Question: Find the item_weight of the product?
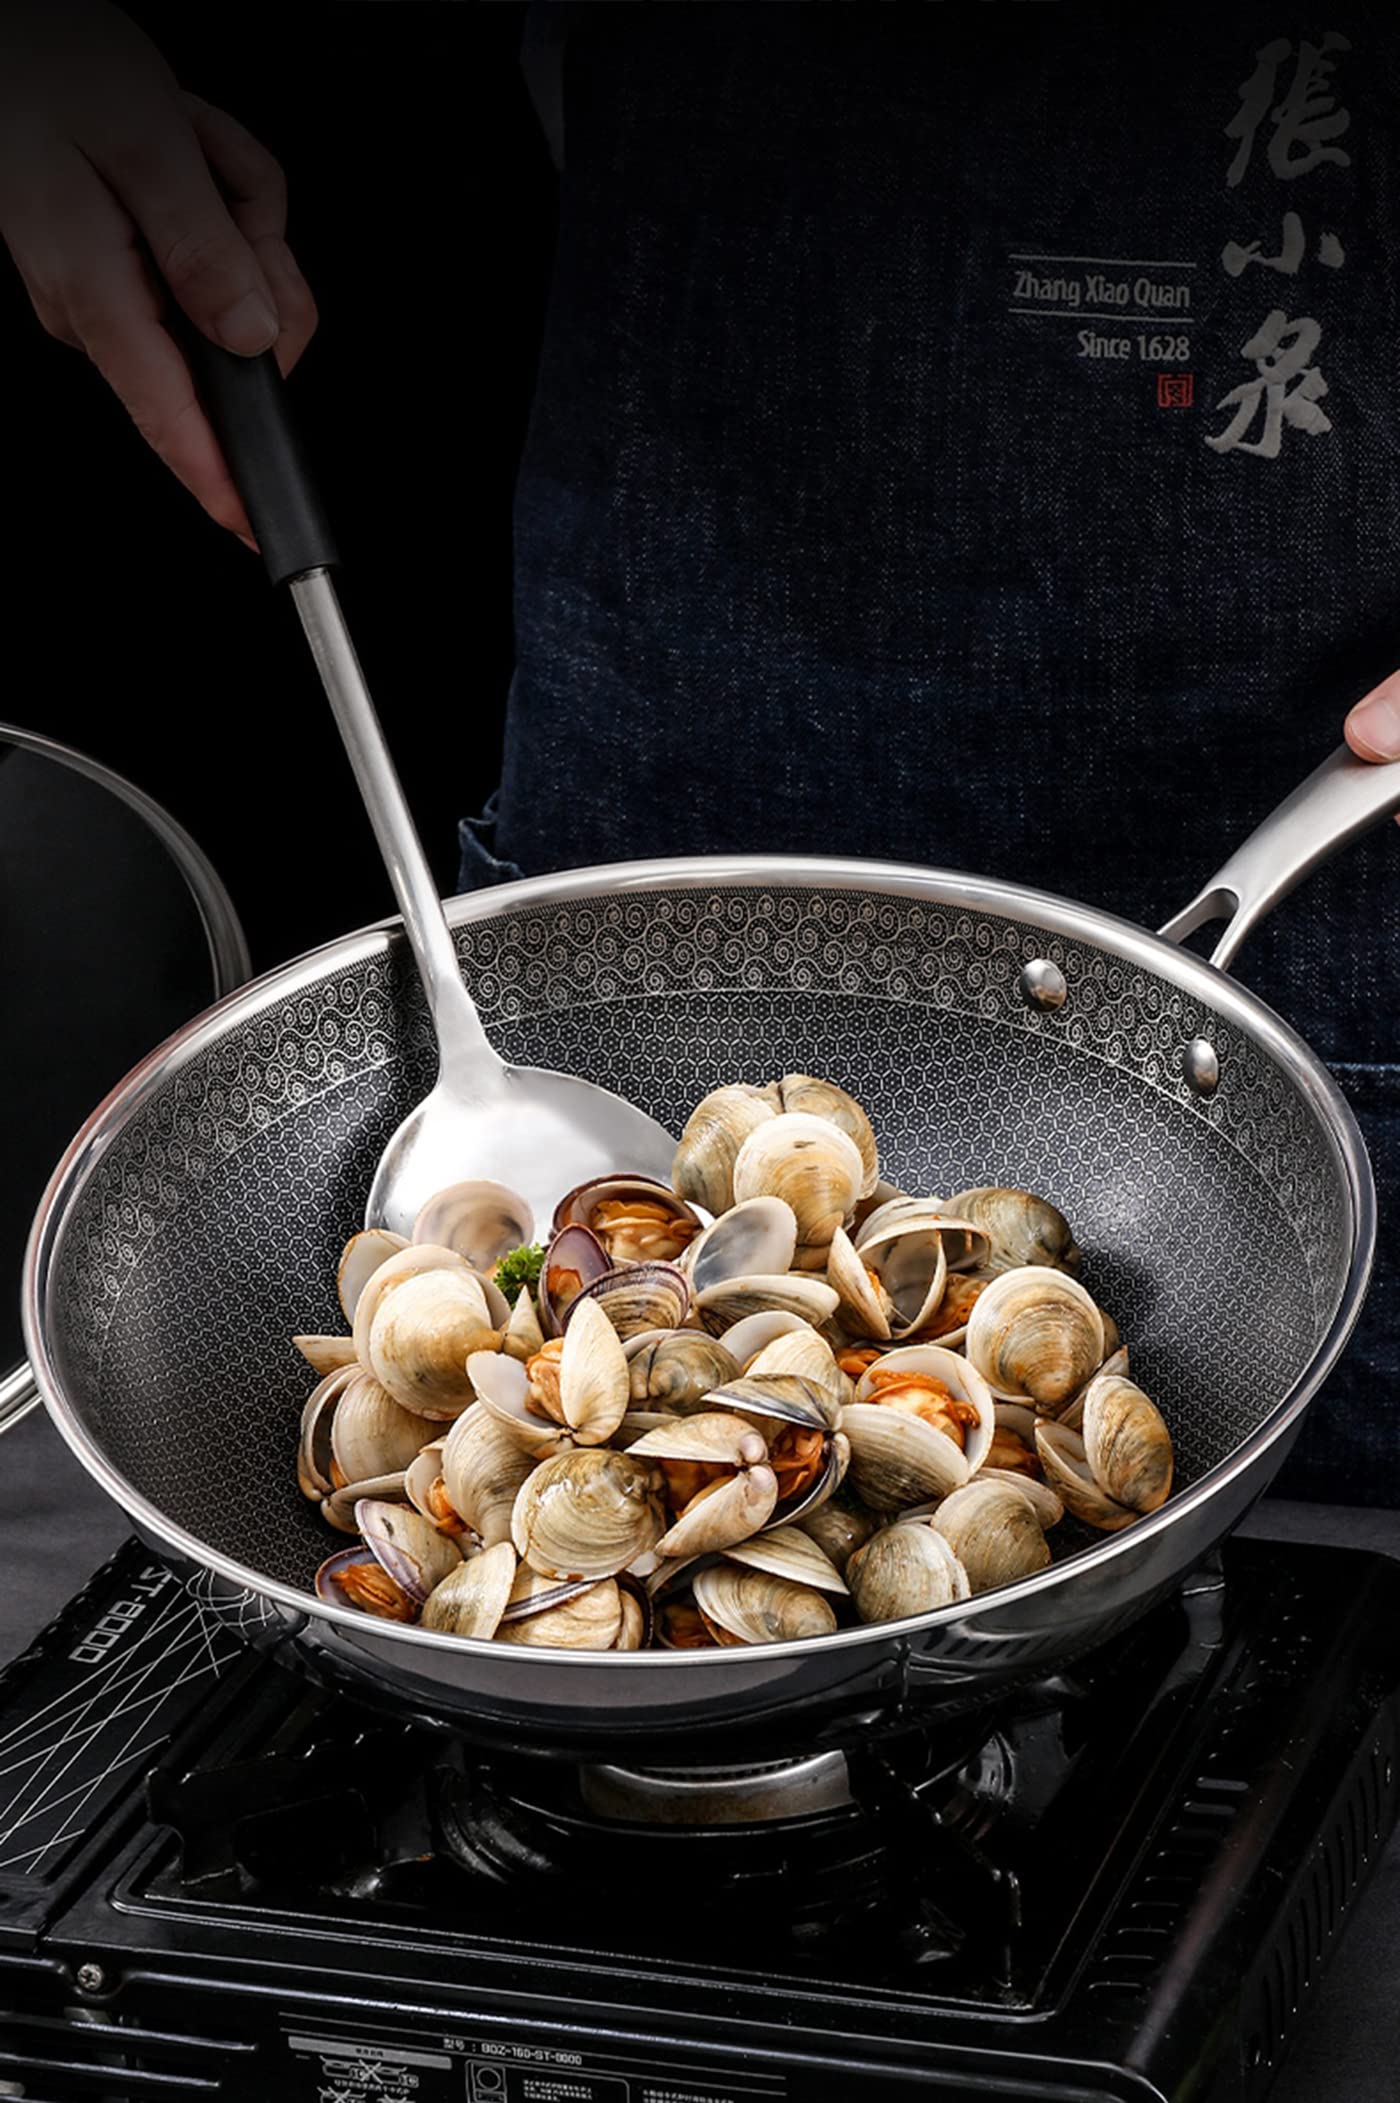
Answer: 20.0 ounce